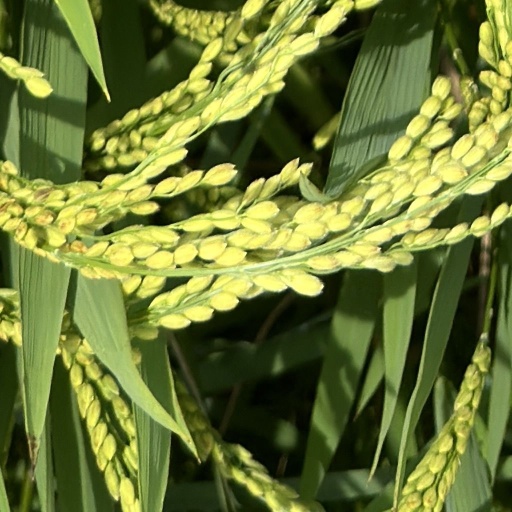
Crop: rice